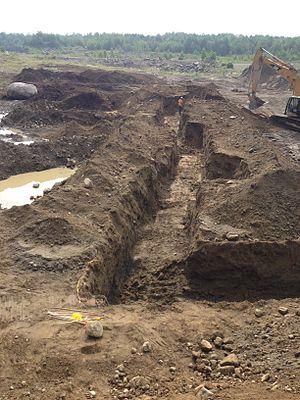
14 - Des armes et des mots est le titre français d’une série dramatique internationale qui se consacre au sujet de la Première Guerre mondiale à travers des éléments documentaires et animés. Le réalisateur de tous les épisodes est Jan Peter, les auteurs sont Jan Peter et Yury Winterberg. Le scénariste et producteur néerlandais, Maarten van der Duin, ainsi que l'auteur de la BBC, Andrew Bampfield, ont contribué au développement.